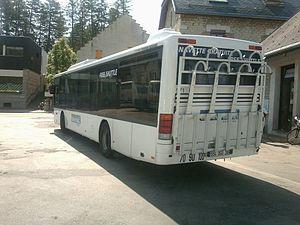
Villard-de-Lans (38)
Villard-de-Lans [vilaʁ.də.lɑ̃] est une commune française située, géographiquement dans le massif du Vercors, administrativement dans le département de l'Isère, en région Auvergne-Rhône-Alpes et, autrefois rattachée à l'ancienne province du Dauphiné.